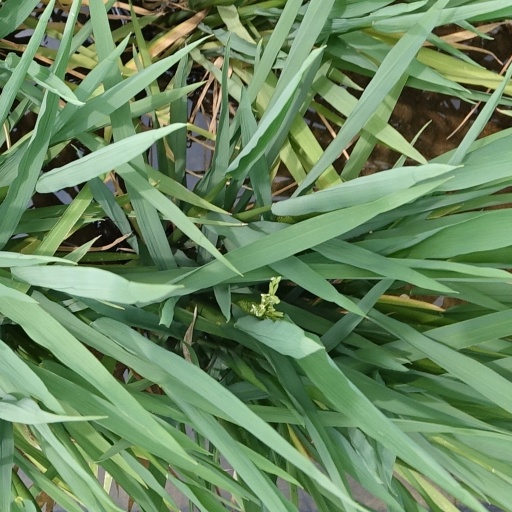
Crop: rice